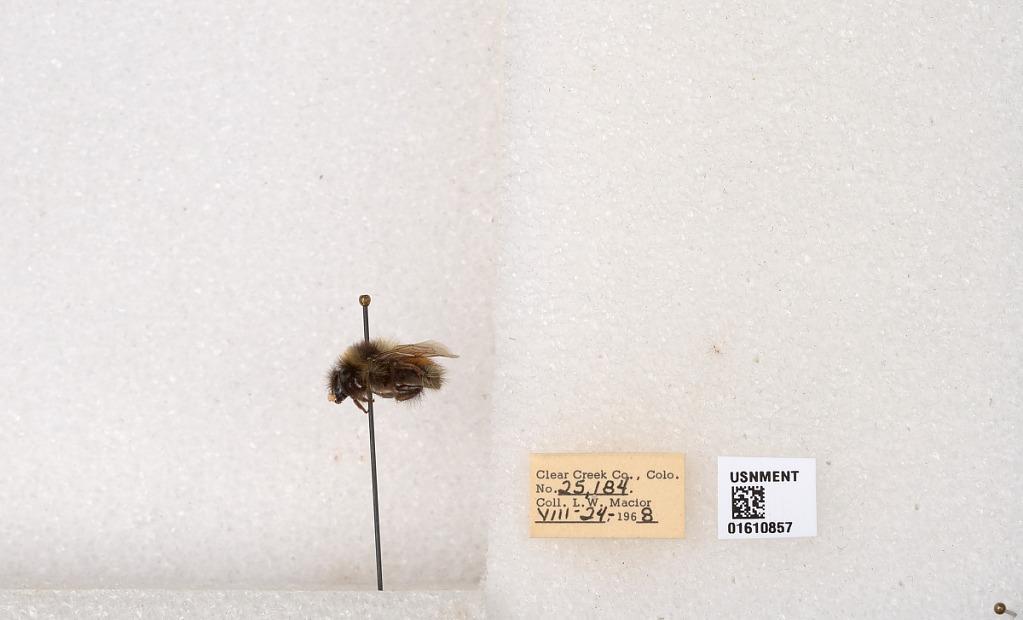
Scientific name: Bombus (Pyrobombus) sylvicola Kirby
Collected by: L. Macior
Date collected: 1968-8-24
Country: United States
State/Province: Colorado
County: Clear Creek
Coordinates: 39.6891, -105.644